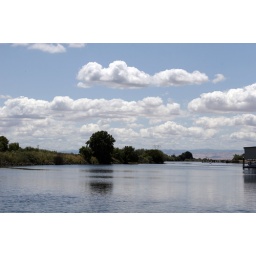
Taken in Oakley, California. This is a view from a boat dock over the river with a cloudy sky as the backdrop.